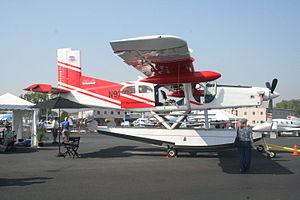
Le Pilatus PC-6 Porter est un avion utilitaire monomoteur à décollage et atterrissage court à ailes hautes conçu par l'avionneur suisse Pilatus Aircraft. Produit soit avec un moteur à pistons, soit avec un turbopropulseur, il a effectué son premier vol en 1959 et a été fabriqué sous licence par Fairchild Hiller aux États-Unis. Après 597 appareils construits en six décennies, Pilatus a arrêté sa production en 2019.